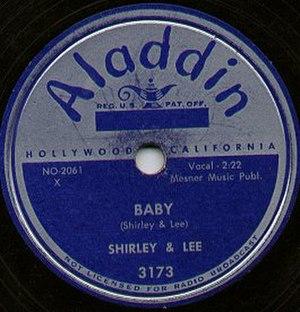
Aladdin Records est un label musical américain indépendant créé à Los Angeles par Ed et Léo Mesner en 1945.